Kite

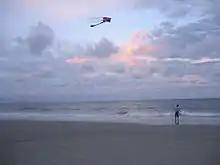
A man flying a kite on the beach, a good location for flying as winds travelling across the sea contain few up or down draughts which cause kites to fly erratically

In Afghanistan, kite flying is a popular game, and is known in Dari as "Gudiparan Bazi". Some kite fighters pass their strings through a mixture of ground glass powder and glue, which is legal. The resulting strings are very abrasive and can sever the competitor's strings more easily. The abrasive strings can also injure people. During the Taliban rule in Afghanistan, kite flying was banned, among various other recreations.